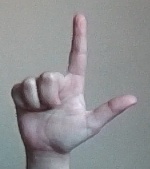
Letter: laam